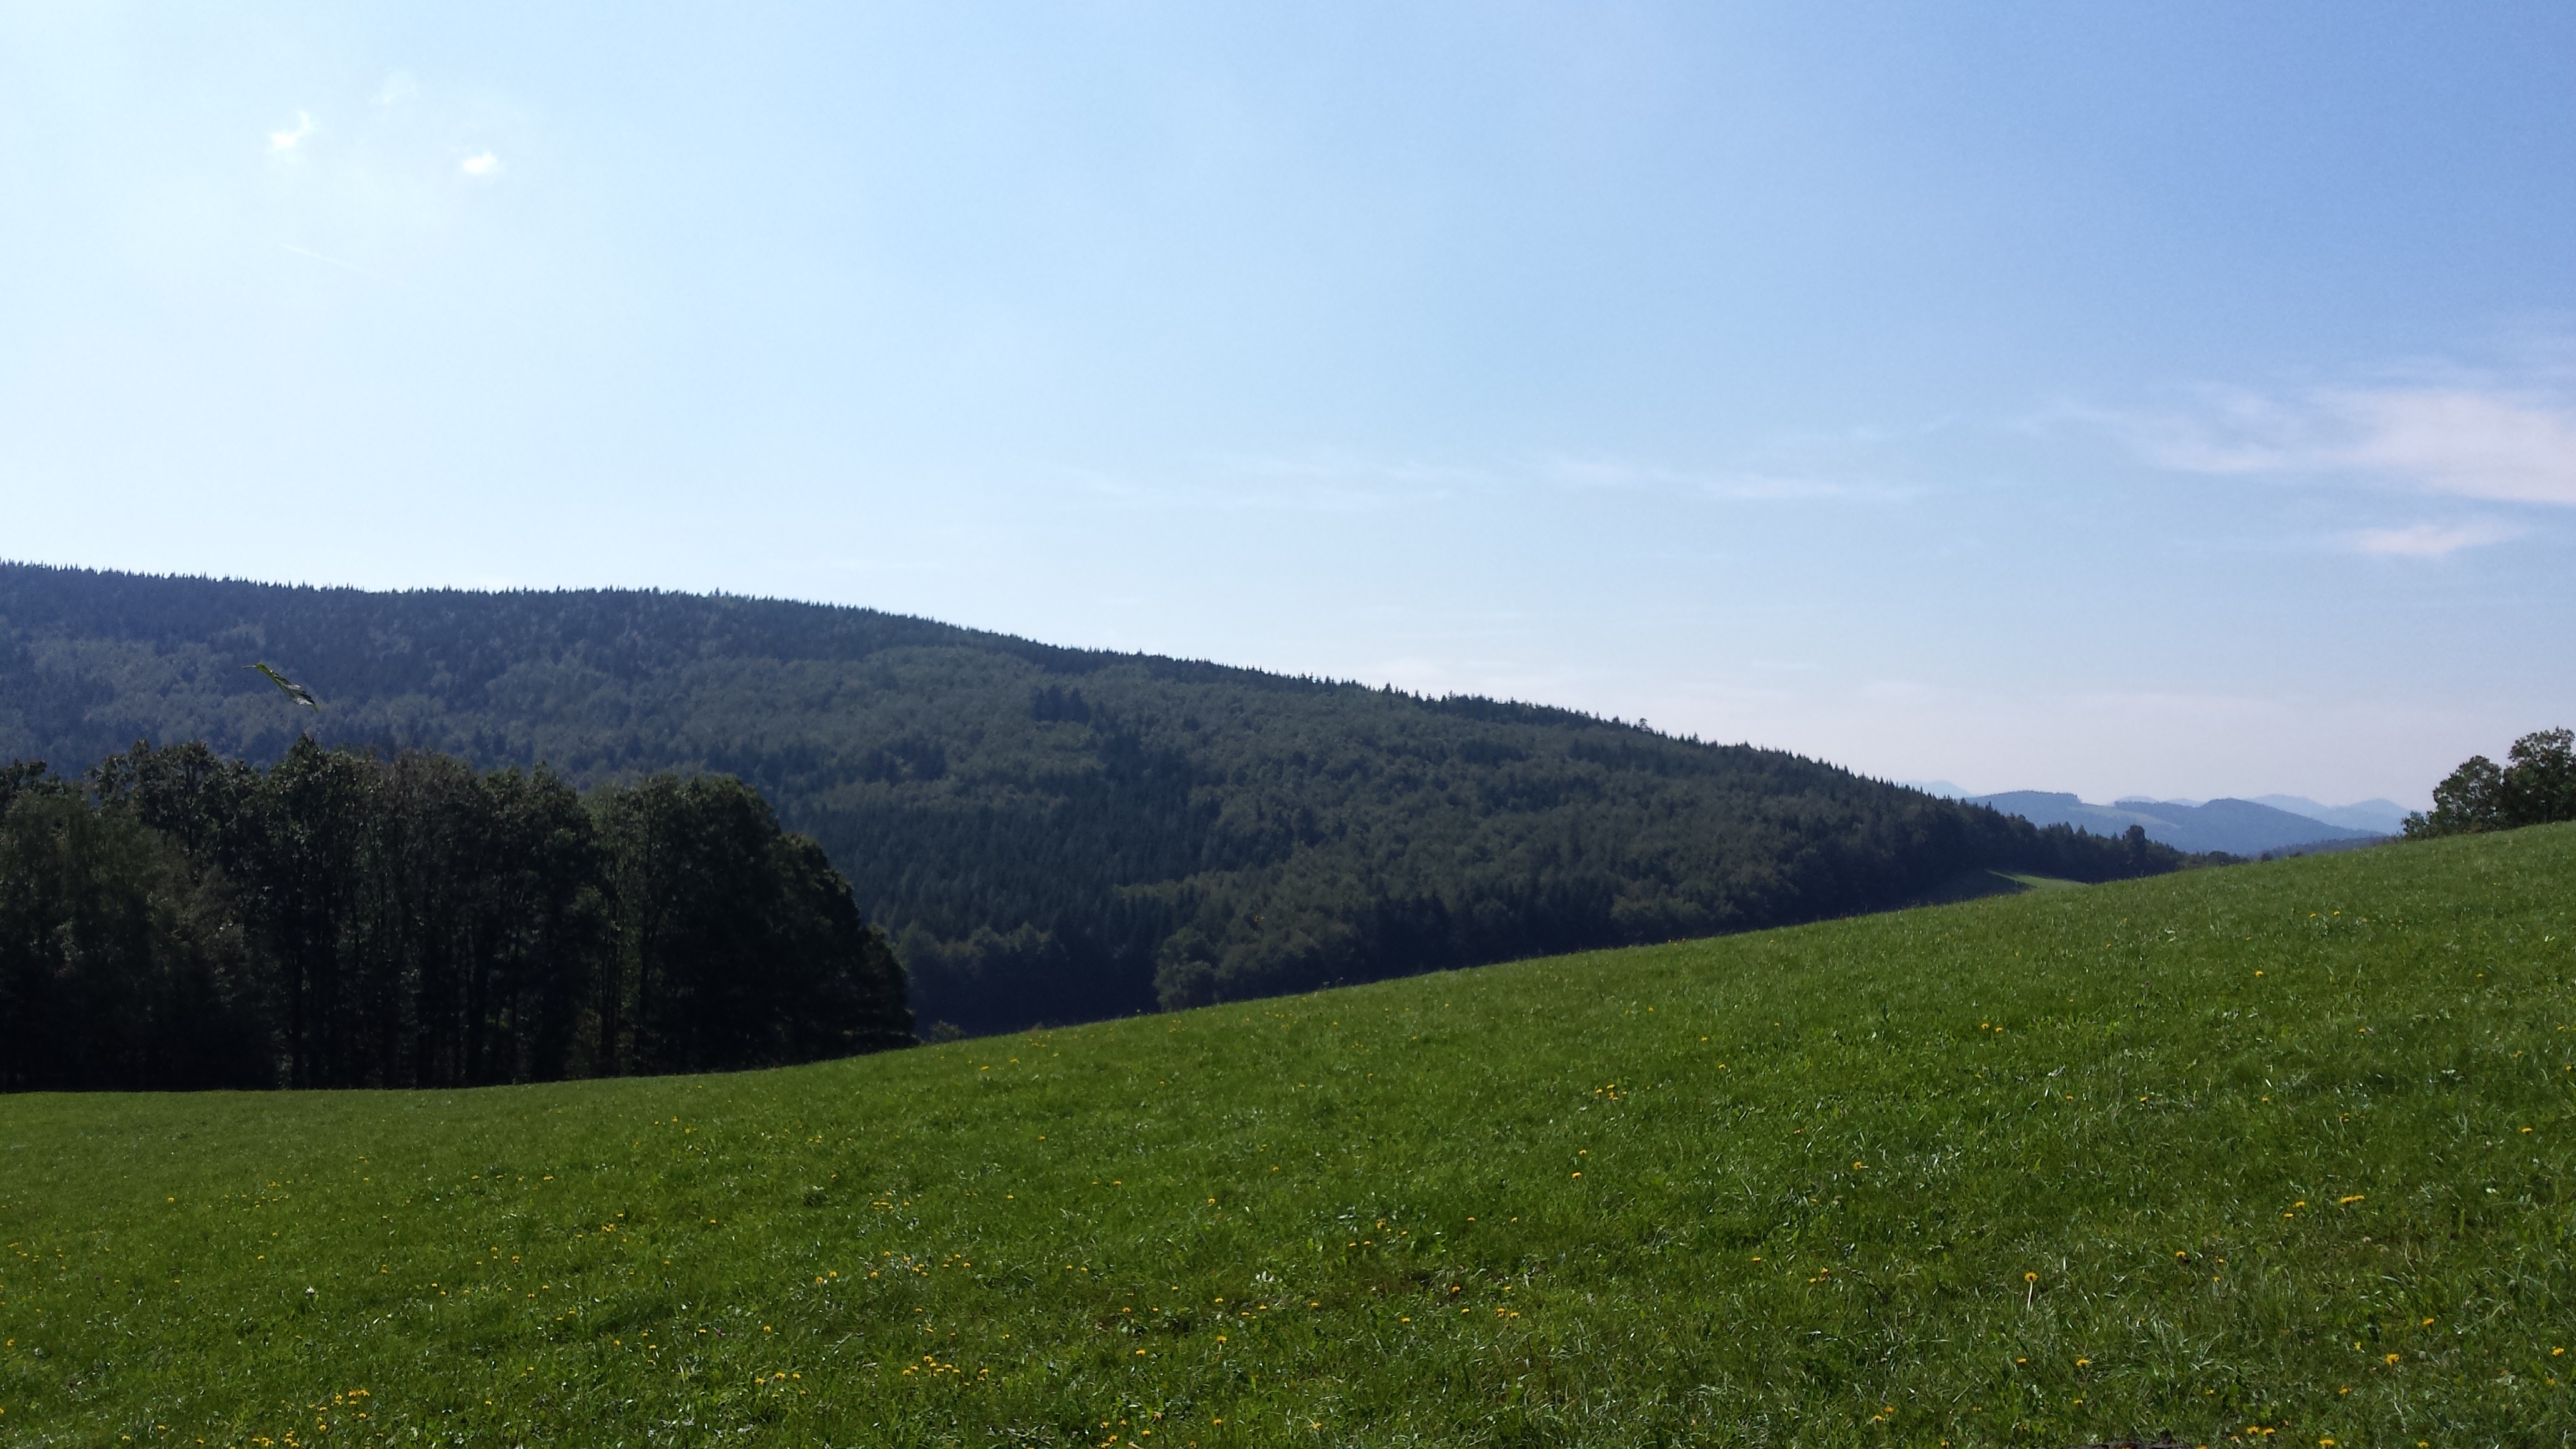
landscape, grass, horizon, mountain, sky, field, meadow, prairie, hill, valley, mountain range, pasture, reservoir, ridge, plain, grassland, plateau, fell, habitat, ecosystem, rural area, natural environment, geographical feature, mountainous landforms